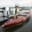
Label: ship